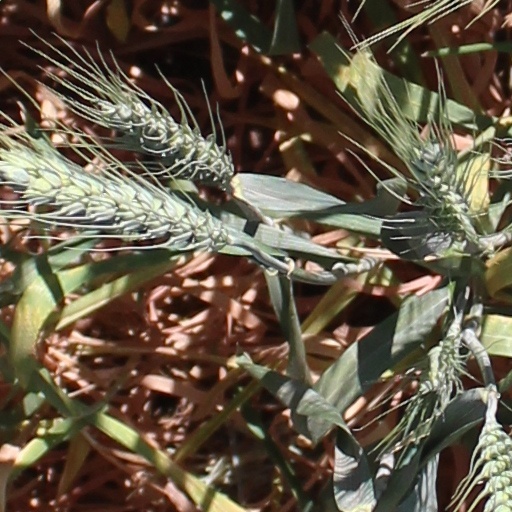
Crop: wheat